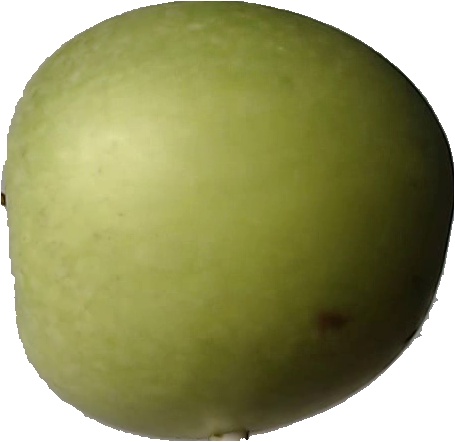
Label: apple_granny_smith_1